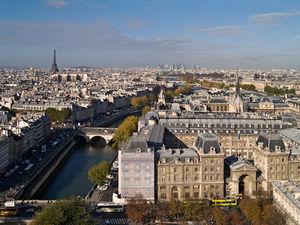
Paris vu depuis les tours de Notre-Dame de Paris
Paolo Conte, né le 6 janvier 1937 à Asti, est un chanteur, auteur-compositeur-interprète, parolier et instrumentiste italien fortement influencé par le jazz et le blues. Ses morceaux les plus célèbres sont notamment Come di, Via con me, Un gelato al limon, Diavolo rosso, Gli impermeabili, Max, Dancing, Sotto le stelle del jazz et Sparring Partner.